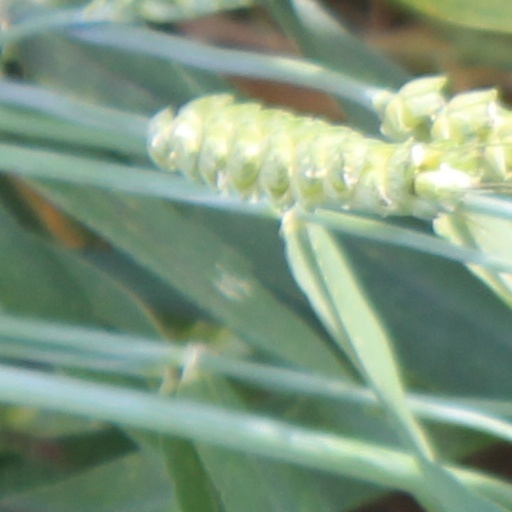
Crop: wheat